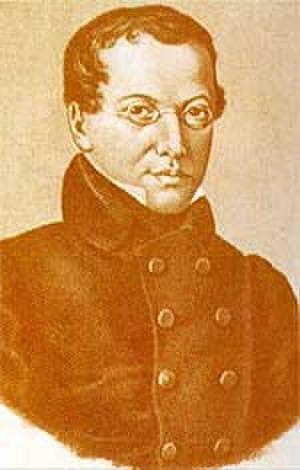
Grigori Silytch Kareline, né en 1801 dans le gouvernement de Saint-Pétersbourg et mort le 29 décembre 1872 à Gouriev, est un naturaliste et botaniste russe.